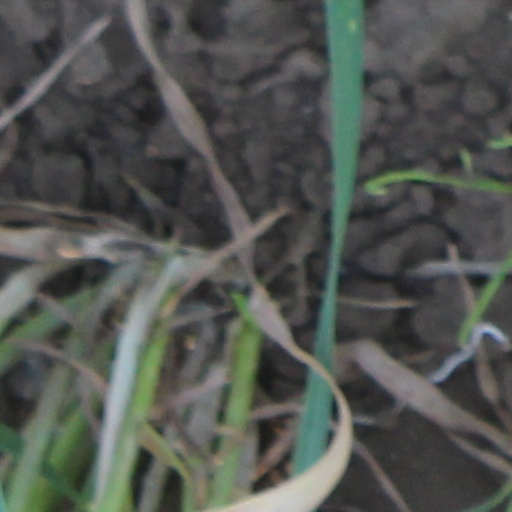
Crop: wheat